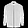
Label: Coat